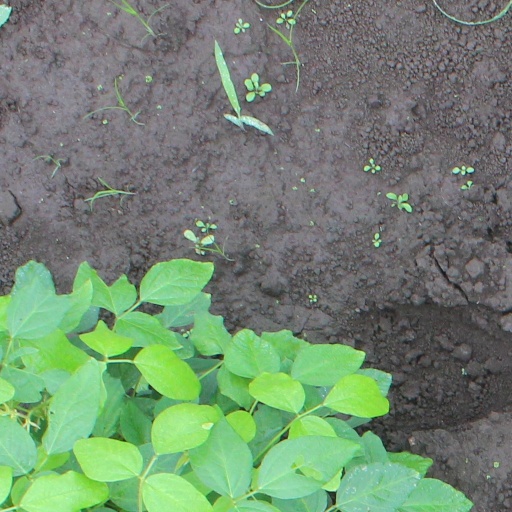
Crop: soybean